Surrender of Lord Cornwallis

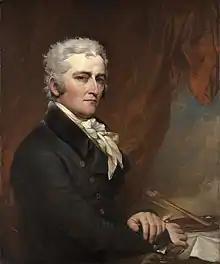
Self-portrait of Trumbull

Upon his return from Britain after the end of the War of 1812, he promoted this idea to the United States Congress. On the strength of his application and the successful exhibition of "The Death of General Warren at the Battle of Bunker's Hill, June 17, 1775" and "The Death of General Montgomery in the Attack on Quebec, December 31, 1775", as well as studies for other proposed paintings, the Congress in 1817 voted to commission four large paintings from him, to be hung in the United States Capitol rotunda.